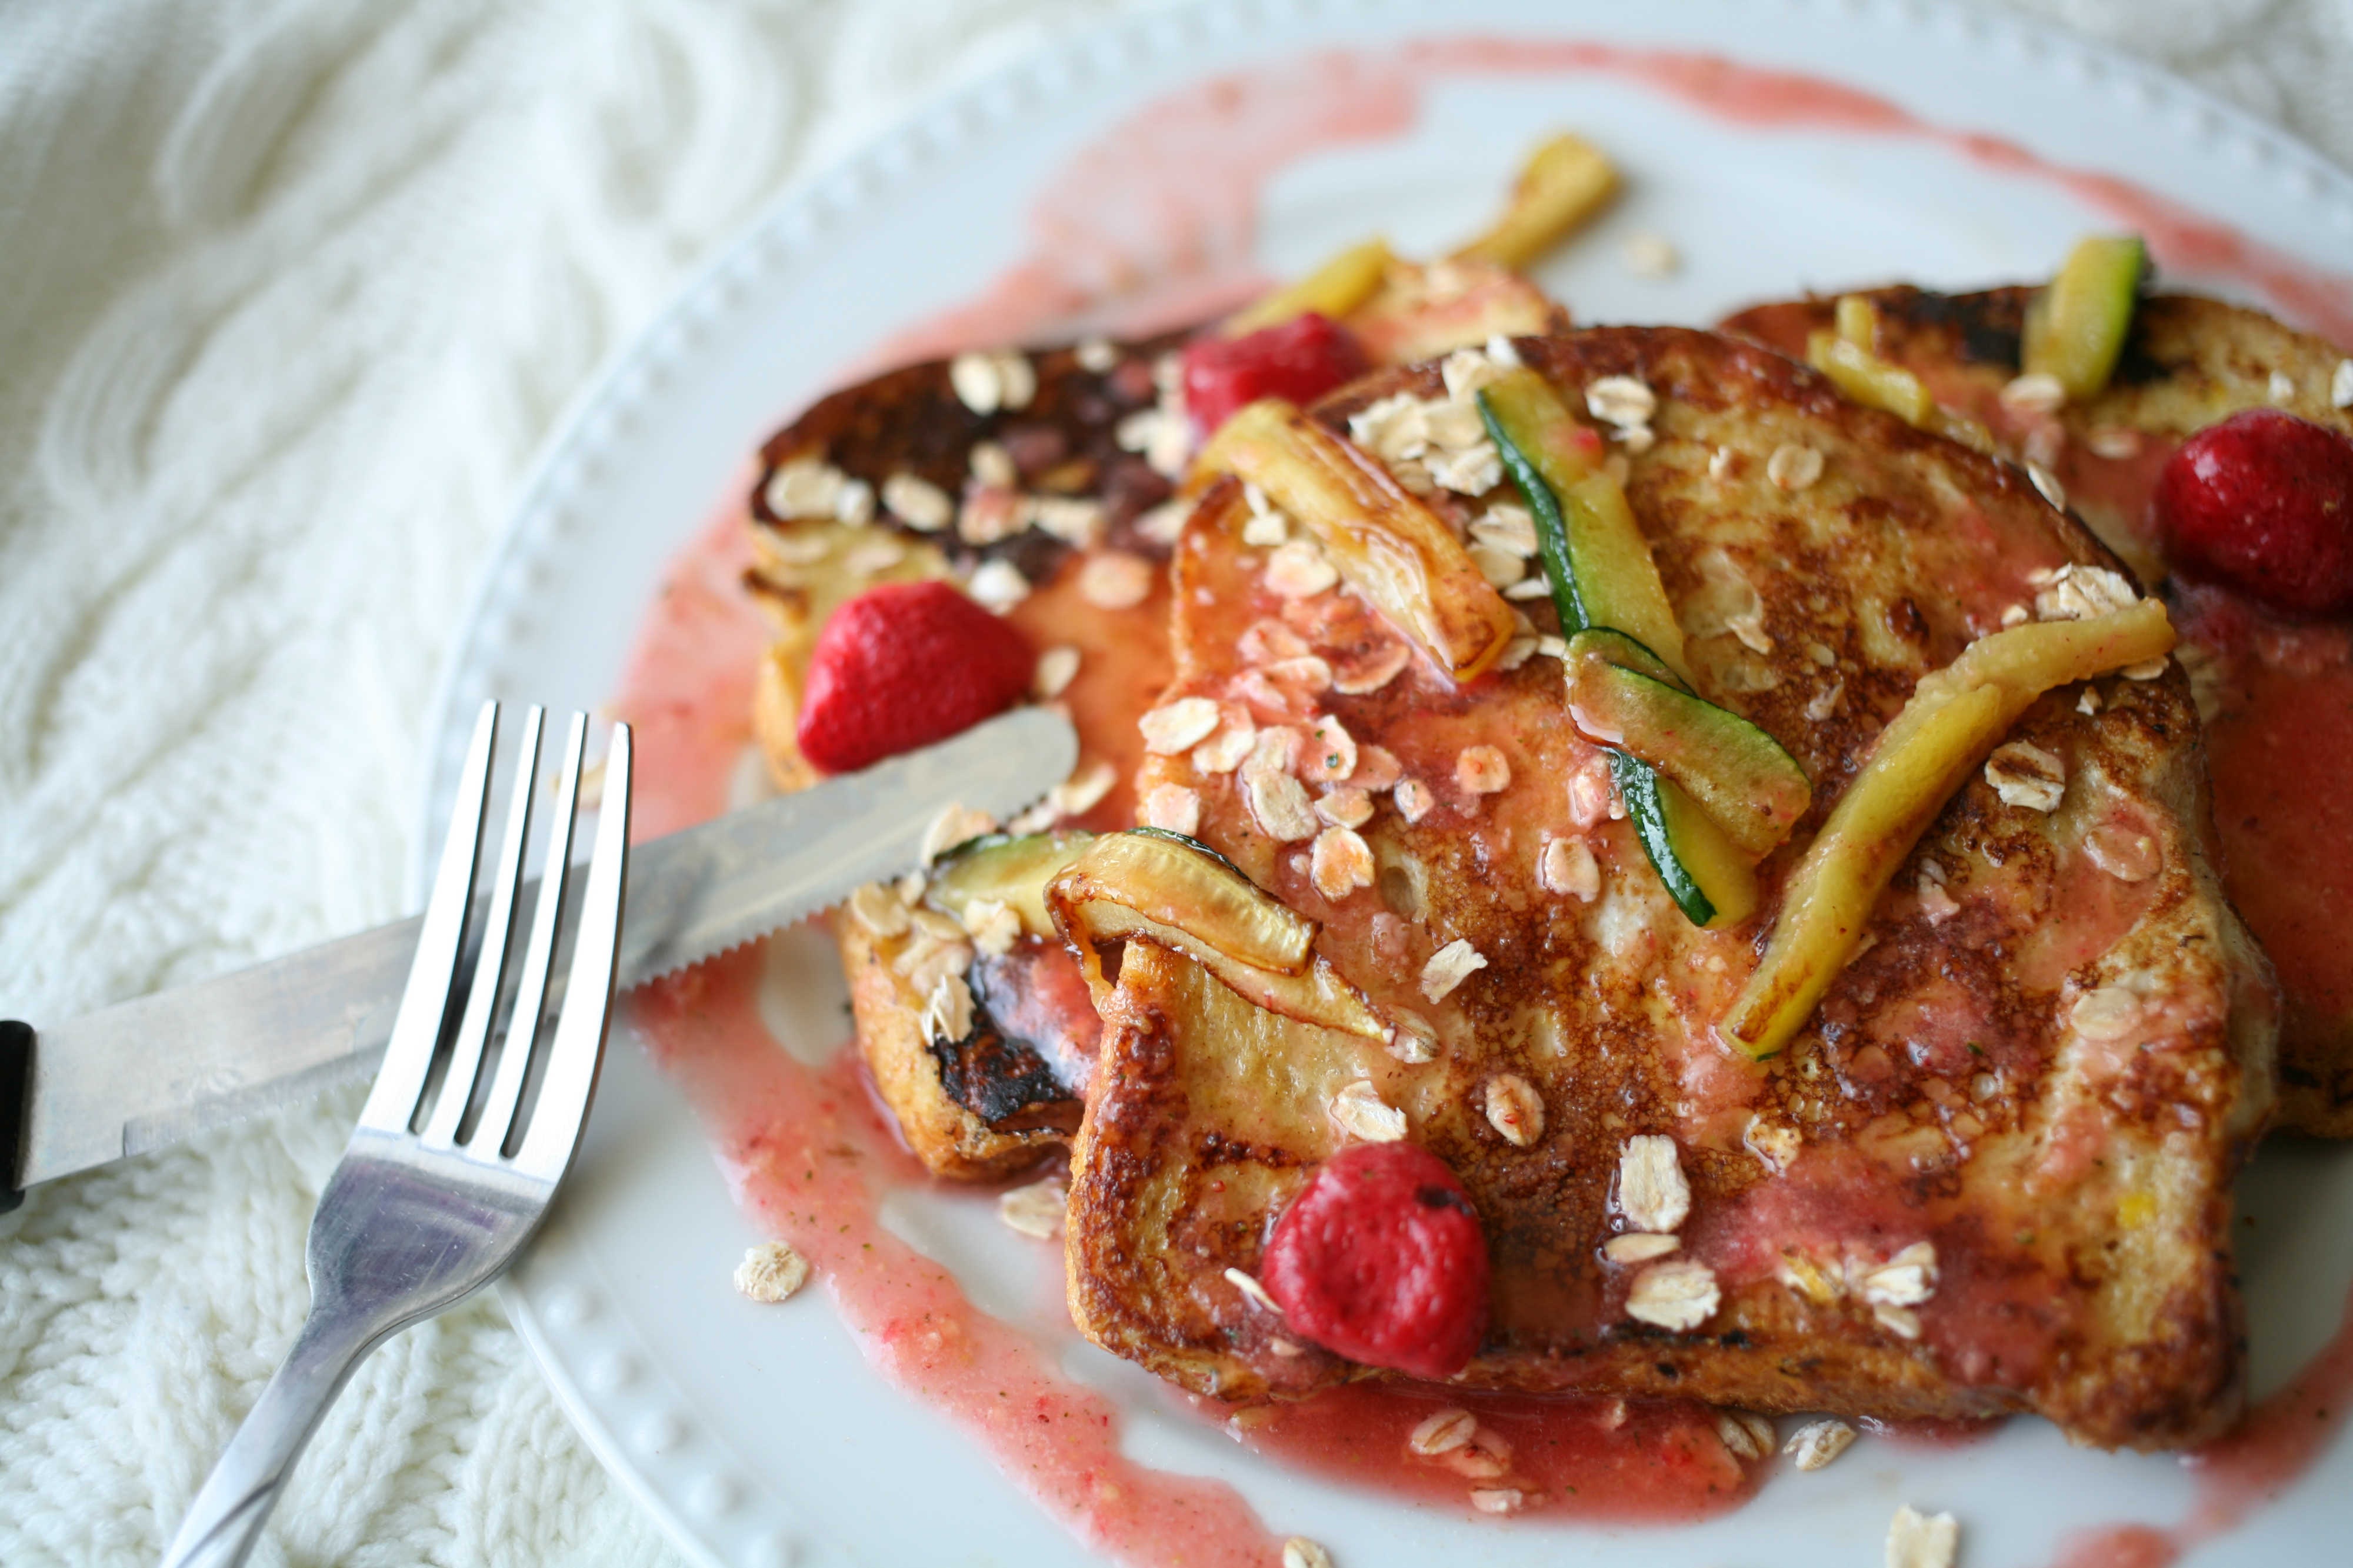
plant, fruit, dish, meal, food, produce, vegetable, recipe, breakfast, dessert, eat, meat, cuisine, strawberry, power, zucchini, vegetarian food, vitamins, sweetness, gluttony, flowering plant, crunchy bread, red strawberry, food product, land plant